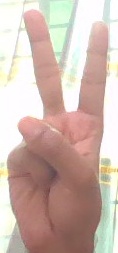
ASL sign: 2